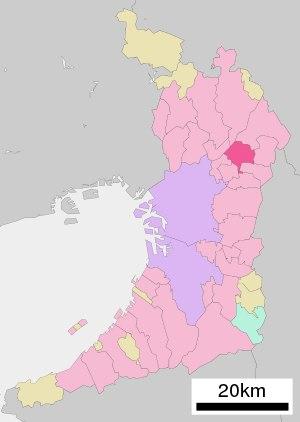
Neyagawa est une ville du Japon située dans la préfecture d'Osaka.